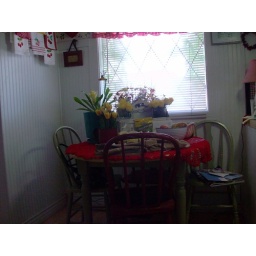
Aunt Marys cute little dining room in her house in Vernal, Utah. She's an excellent decorator!!!